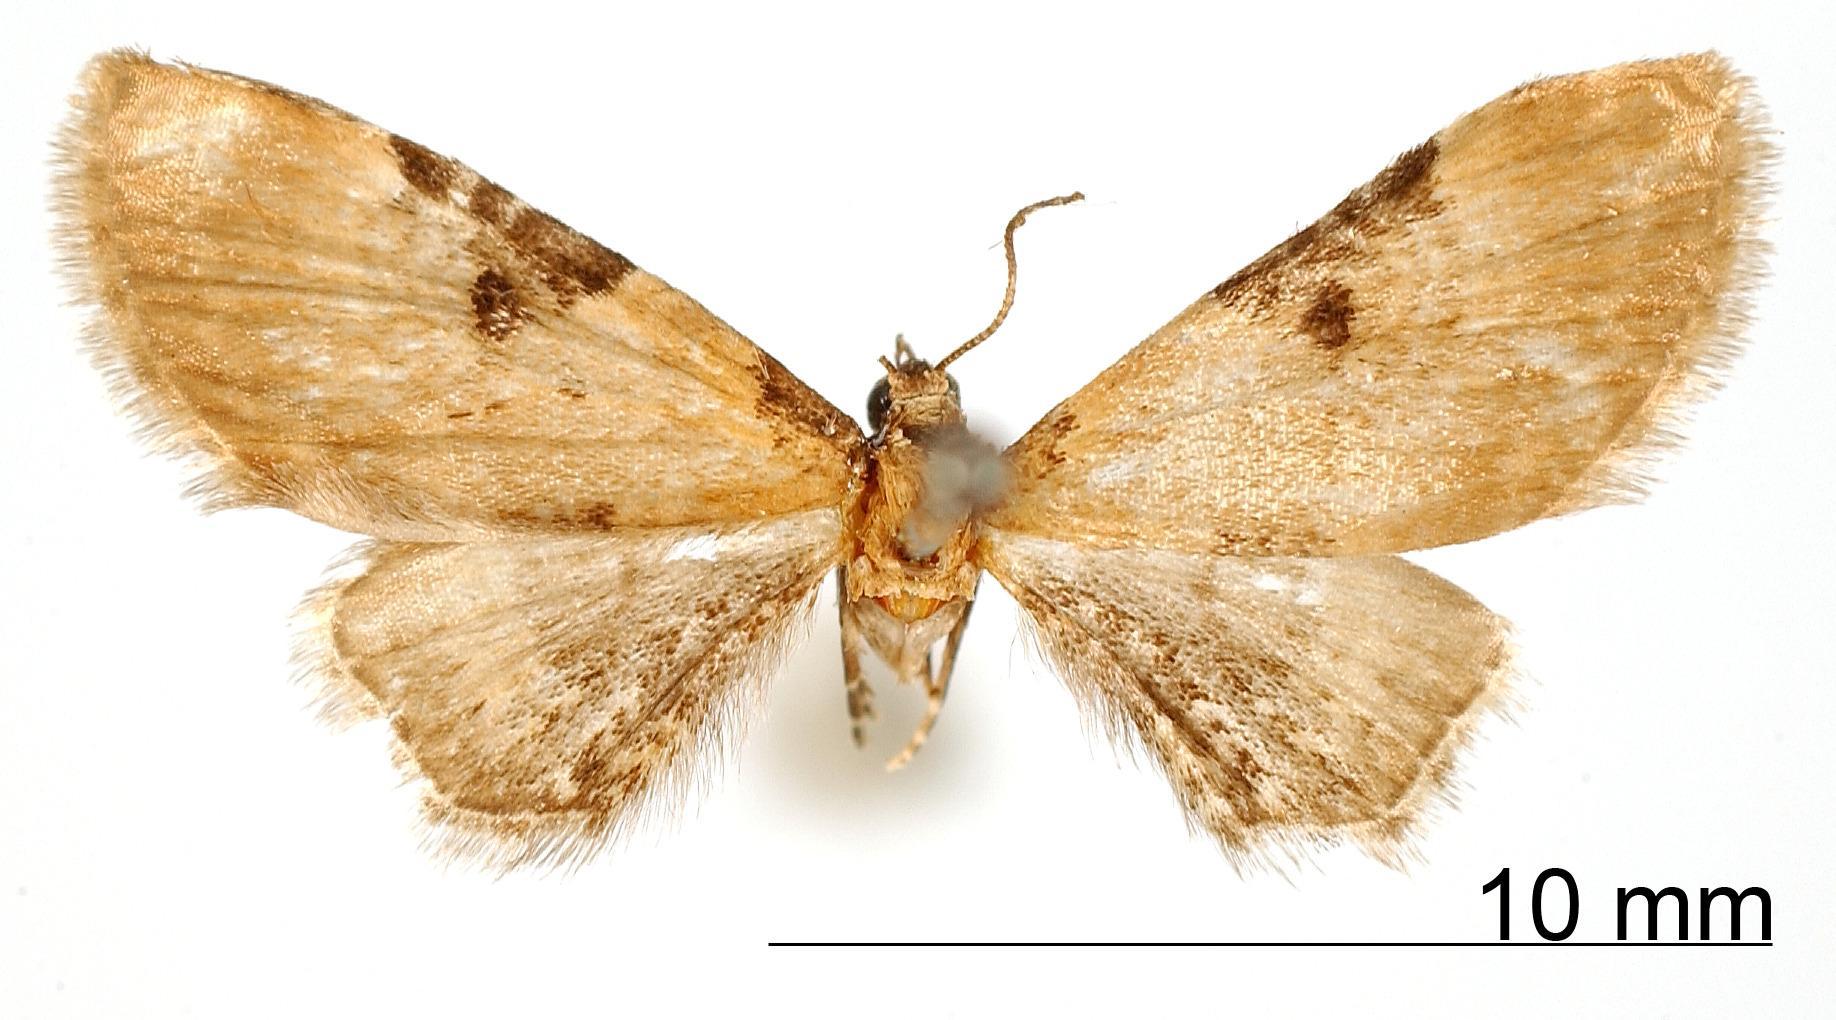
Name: Eupithecia subtilis
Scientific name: Eupithecia subtilis Schaus, 1913
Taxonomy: Animalia, Arthropoda, Insecta, Lepidoptera, Geometridae, Larentiinae
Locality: Juan Vinas, Costa Rica